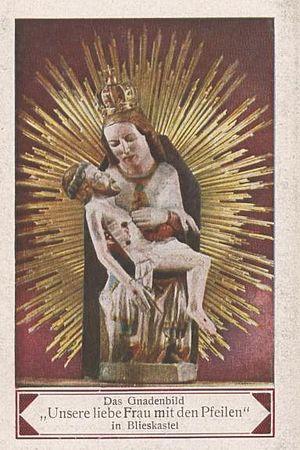
Notre Dame avec des flèches, chapelle de la Sainte-Croix, Blieskastel (Sarre)